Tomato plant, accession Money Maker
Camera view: horizontal (90 deg, fisheye); turntable rotation: 150 degrees
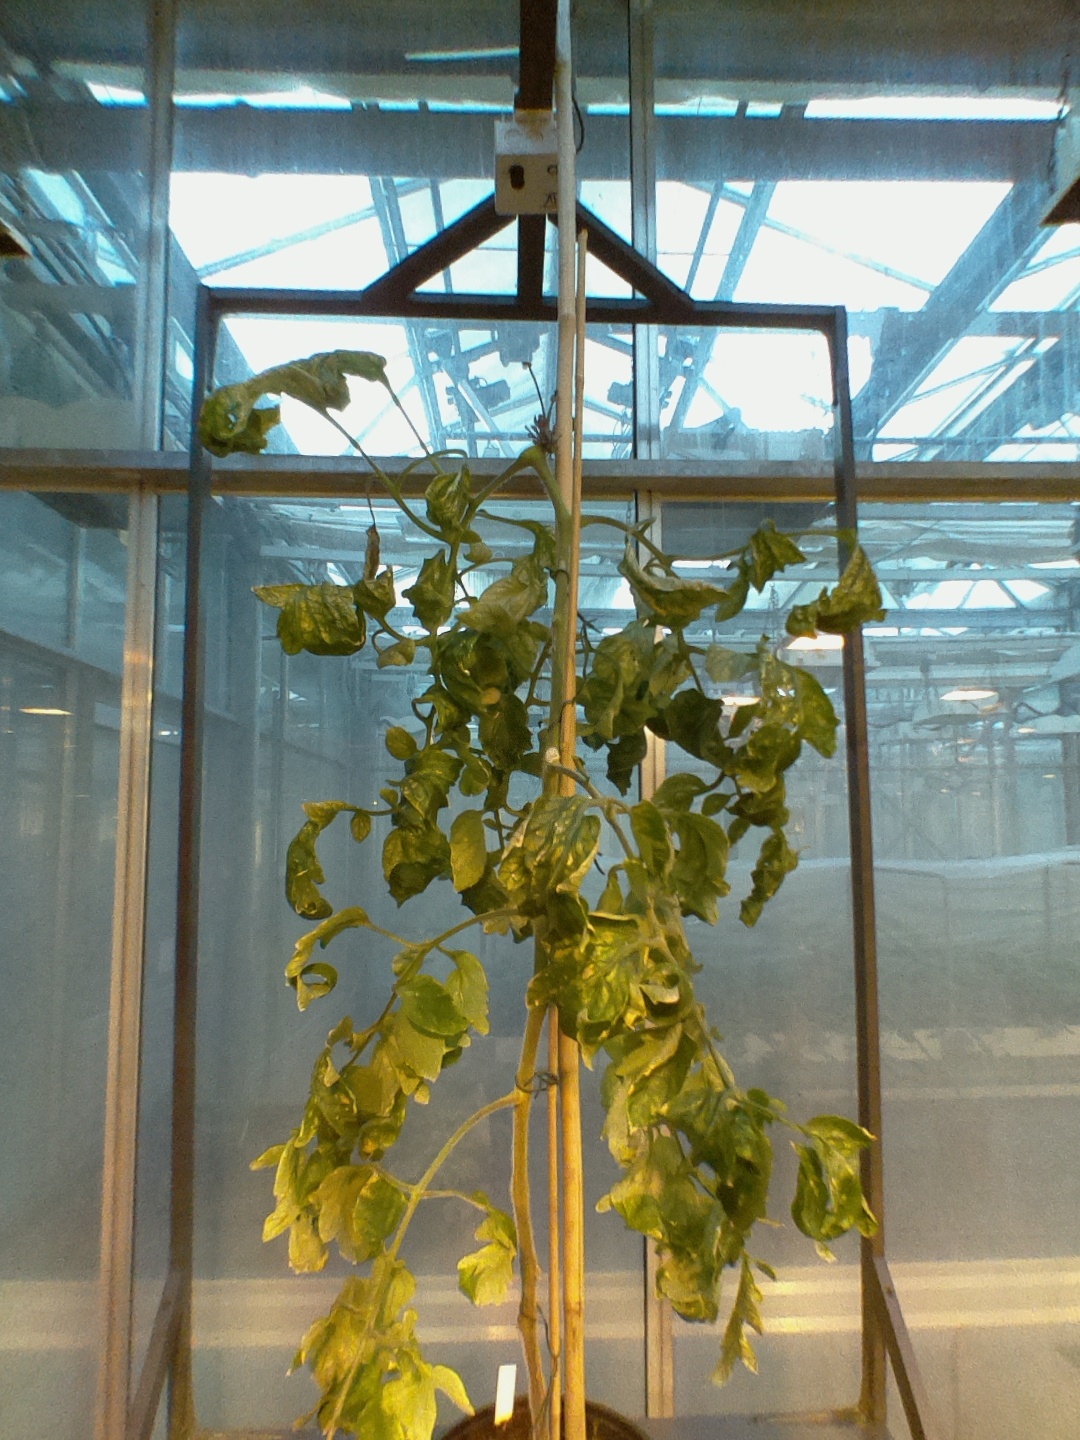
BBCH growth stage 29: 90%-100% Side shoots formed